IFFHS World's Best Goalkeeper

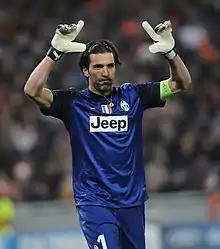
In 2011, Italian goalkeeper Gianluigi Buffon was named World's Best Goalkeeper of the 21st Century's first decade by IFFHS; in 2012, he was named World's Best Goalkeeper of the Past 25 Years. He also holds the record for most IFFHS Goalkeeper of the Year Award victories, alongside Iker Casillas and Manuel Neuer, with five.

In 2011, the IFFHS also voted on The World's Best Goalkeeper of the 21st Century's first decade, taking into consideration goalkeepers' performances during the first decade of the 21st century, between 2001 and 2011; the award was won by the Italy's Gianluigi Buffon running ahead of Iker Casillas and Petr Čech.